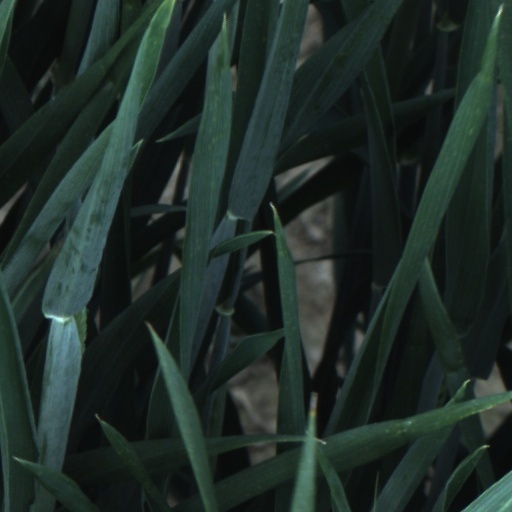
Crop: wheat